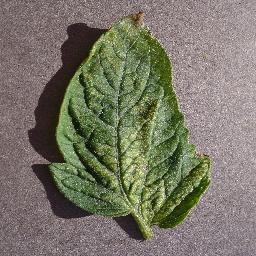
Label: Tomato___Spider_mites Two-spotted_spider_mite